Wuhan

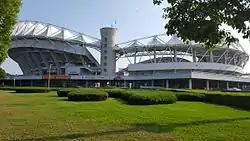
Wuhan Sports Center

Huazhong University of Science and Technology (HUST), located in the Optics Valley of China near East Lake, is a Project 985 and Class A Double First Class University. HUST manages Wuhan National Laboratories for Opto-electronics (WNLO), which is one of the five national laboratories in China. HUST is also one of four Chinese universities eligible to run the national laboratory and the national major science and technology infrastructure. Founded in 1953 as Huazhong Institute of Technology, it combined with three other universities (including former Tongji Medical University founded in 1907) in 2000 to form the new HUST, and has 42 schools and departments covering 12 comprehensive disciplines. HUST has 12 Fellows of Chinese Academy of Sciences and 17 Fellows of Chinese Academy of Engineering. As of 2025, the U.S. News' 2024 U.S. News & World Report ranked HUST #91 in the world, while the Academic Ranking of World Universities ranked the university 79th in the world, 13th in Asia and 8th in China. More than 2,000 international students from 120 countries pursue degrees at HUST.